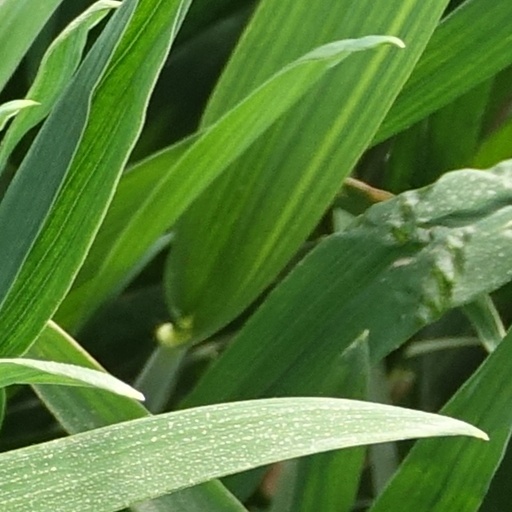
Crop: wheat